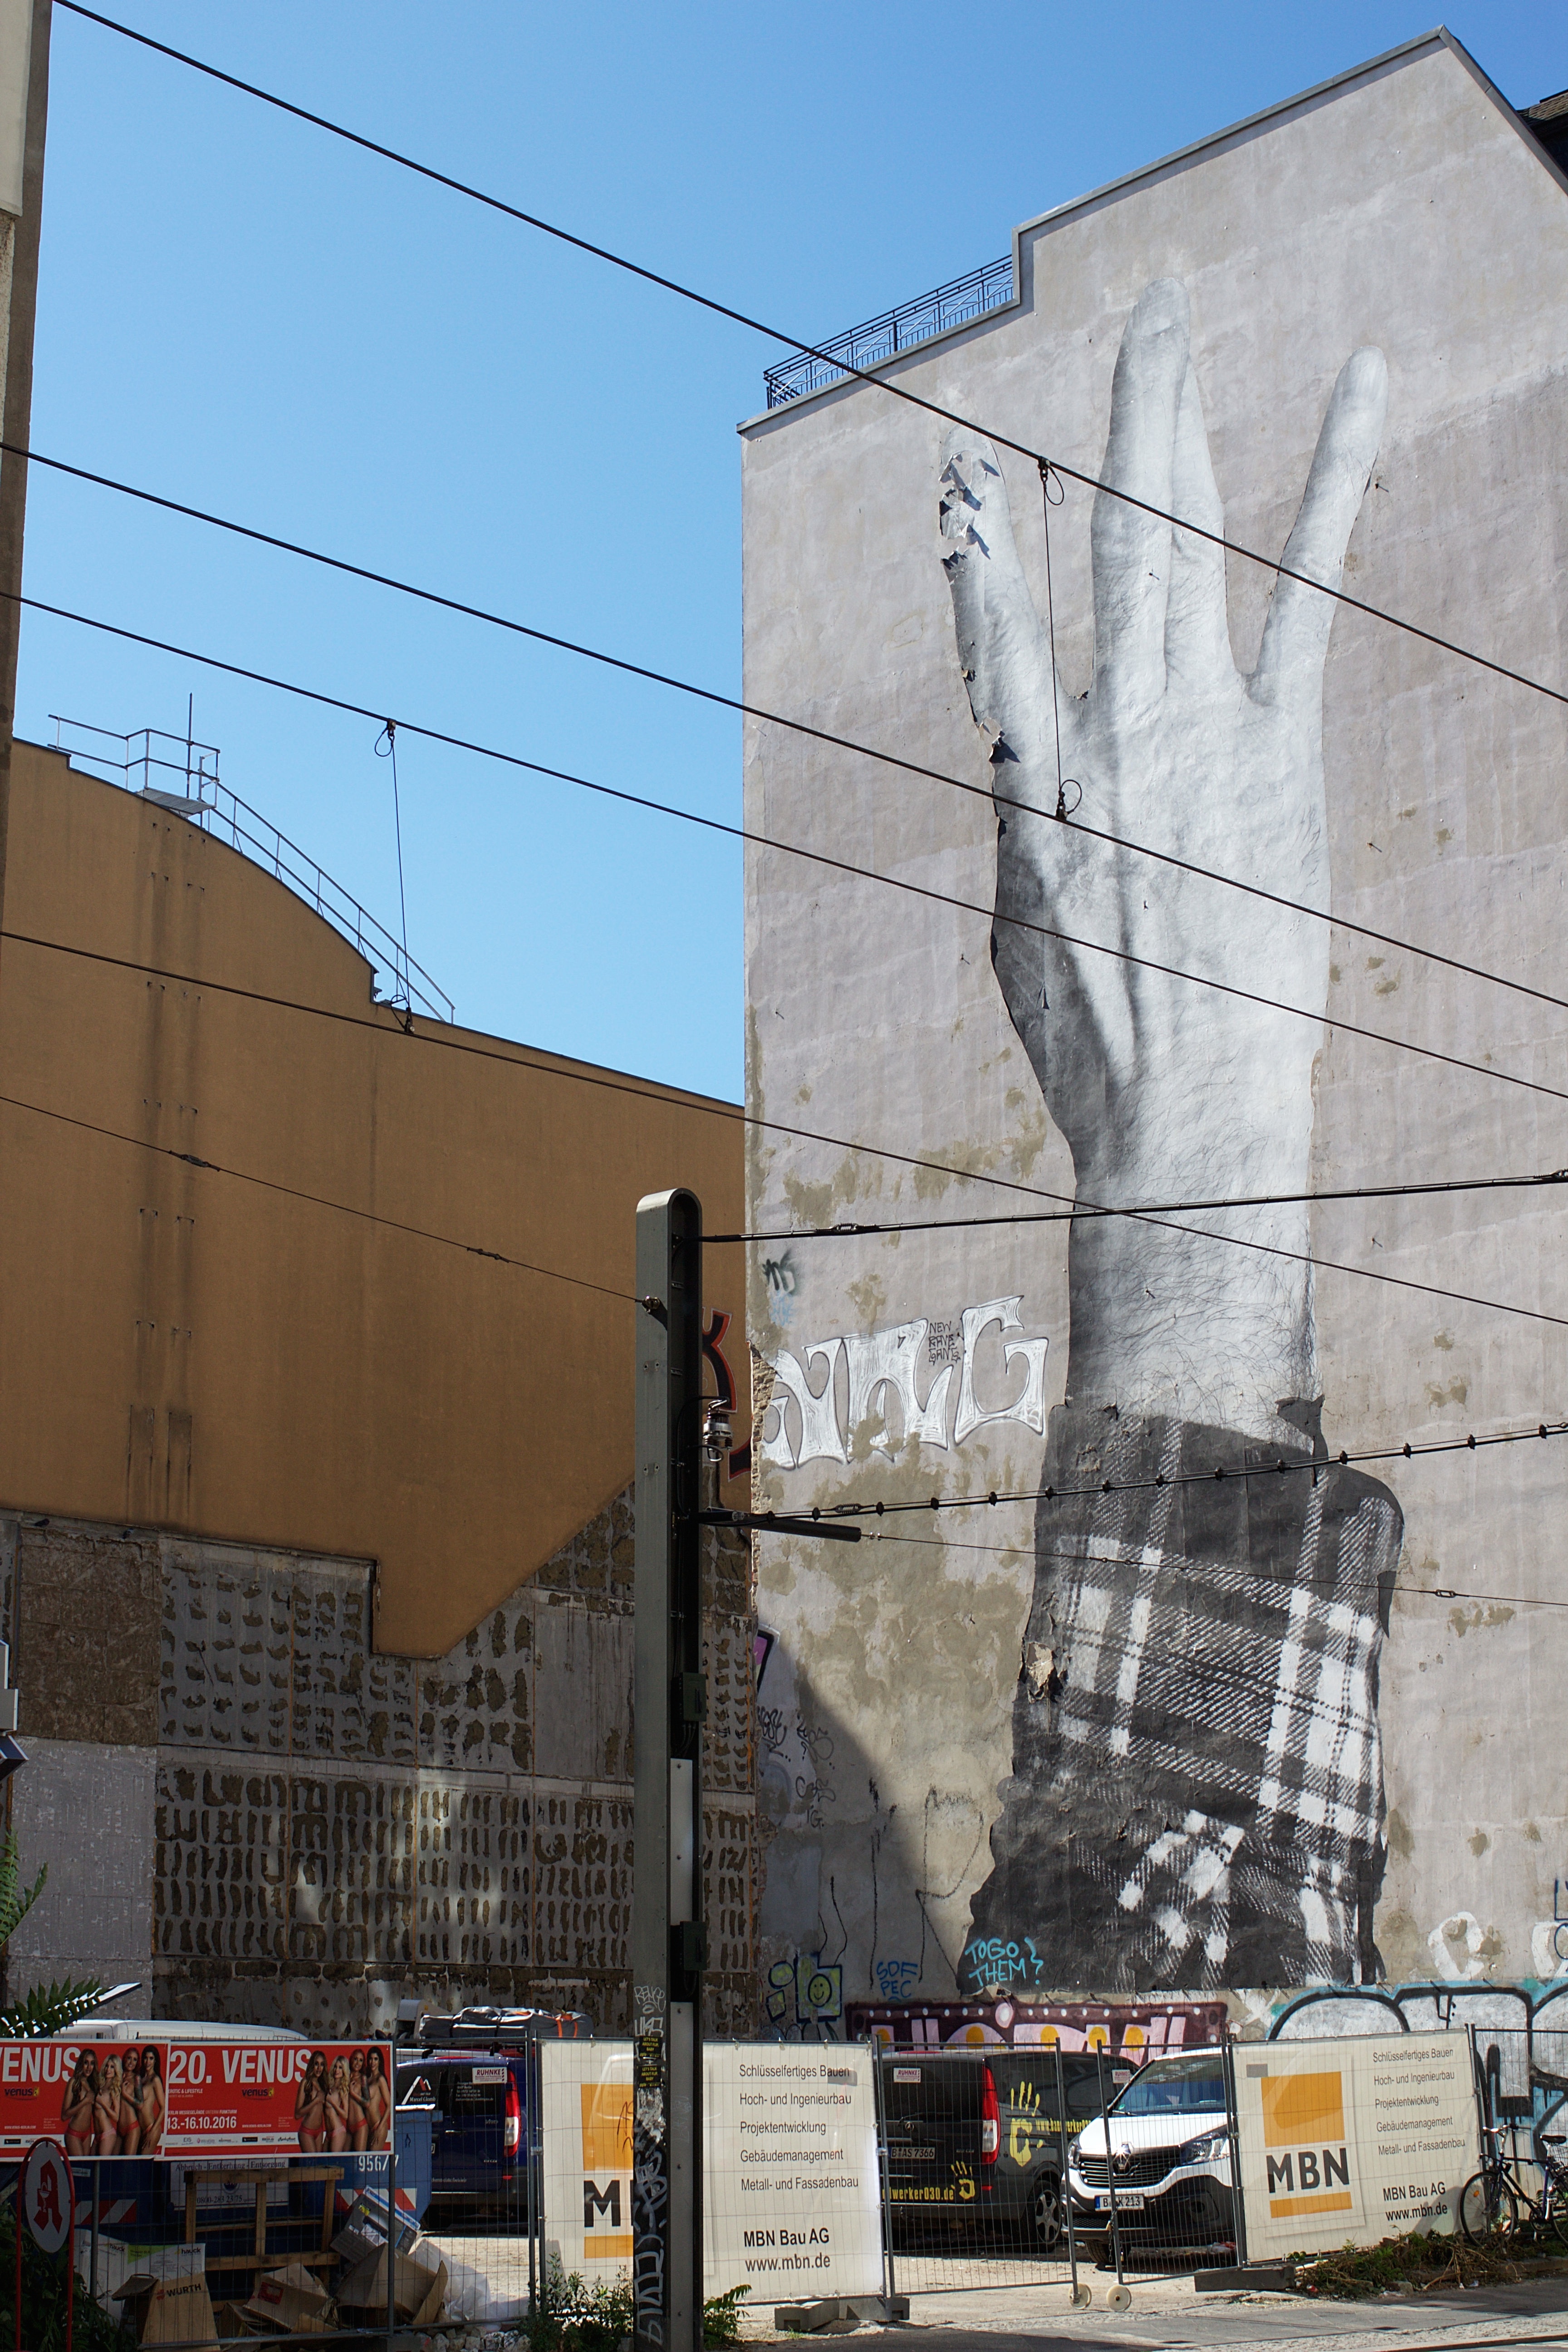
architecture, road, street, city, wall, advertising, downtown, construction, facade, art, mural, neighbourhood, urban area, human settlement